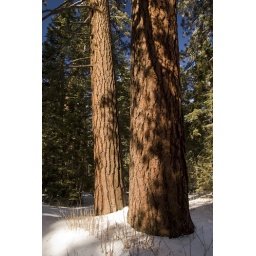
This tree is about 6' in diameter at the base